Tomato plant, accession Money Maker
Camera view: horizontal (90 deg, fisheye); turntable rotation: 150 degrees
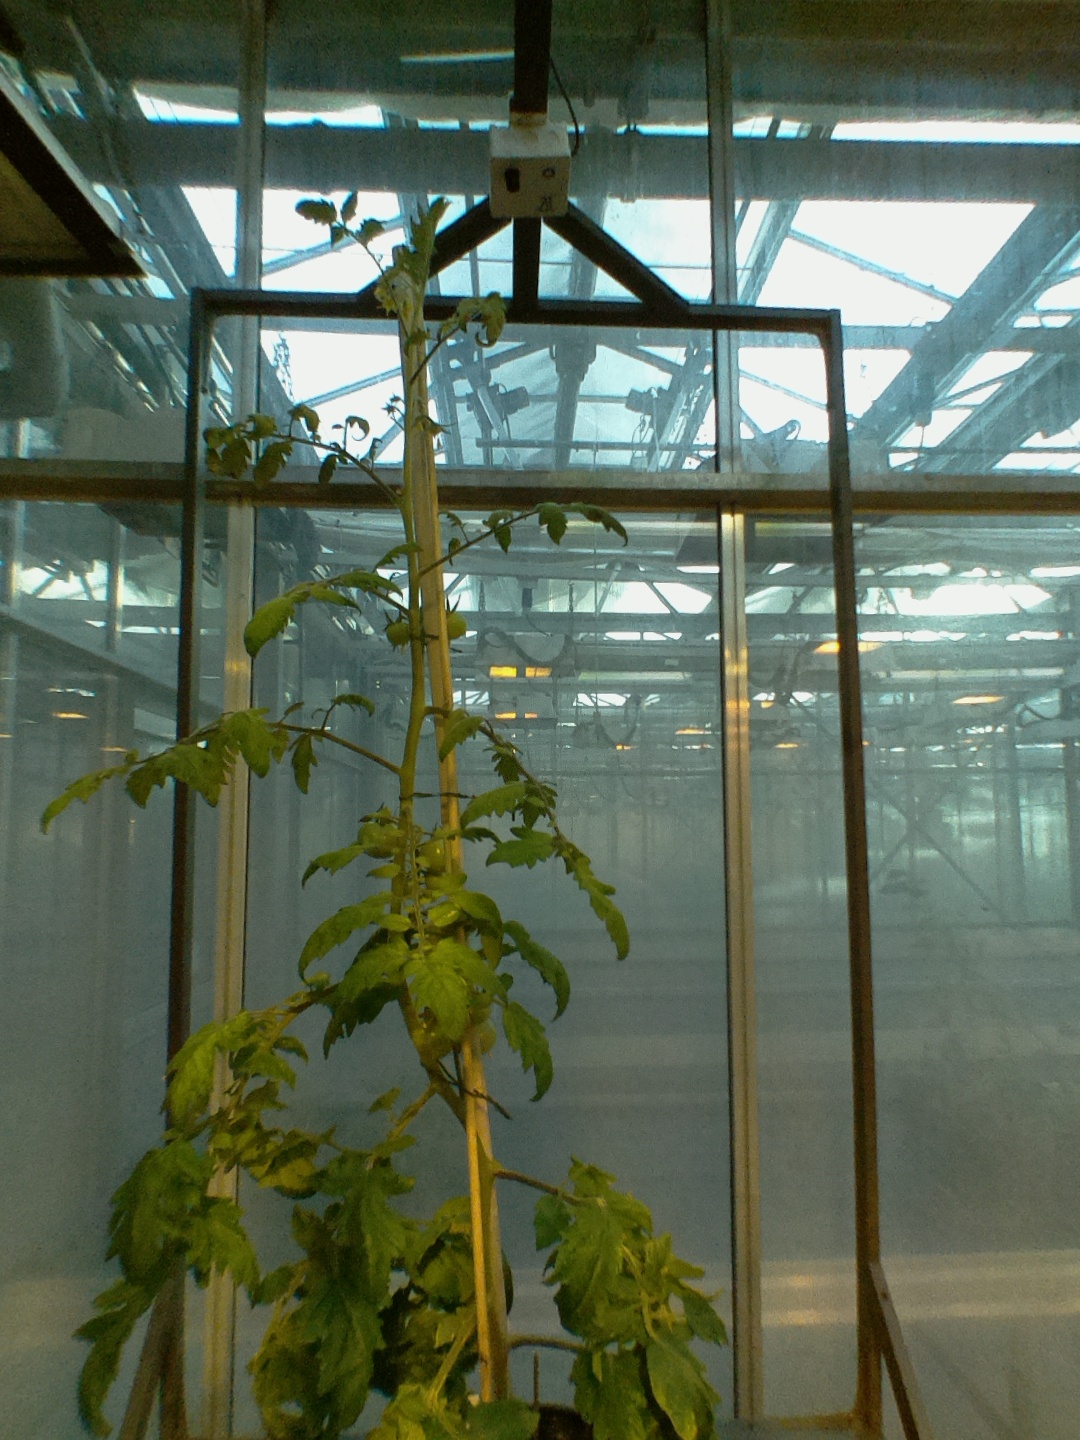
BBCH growth stage 74: 40%-50% of final fruit size